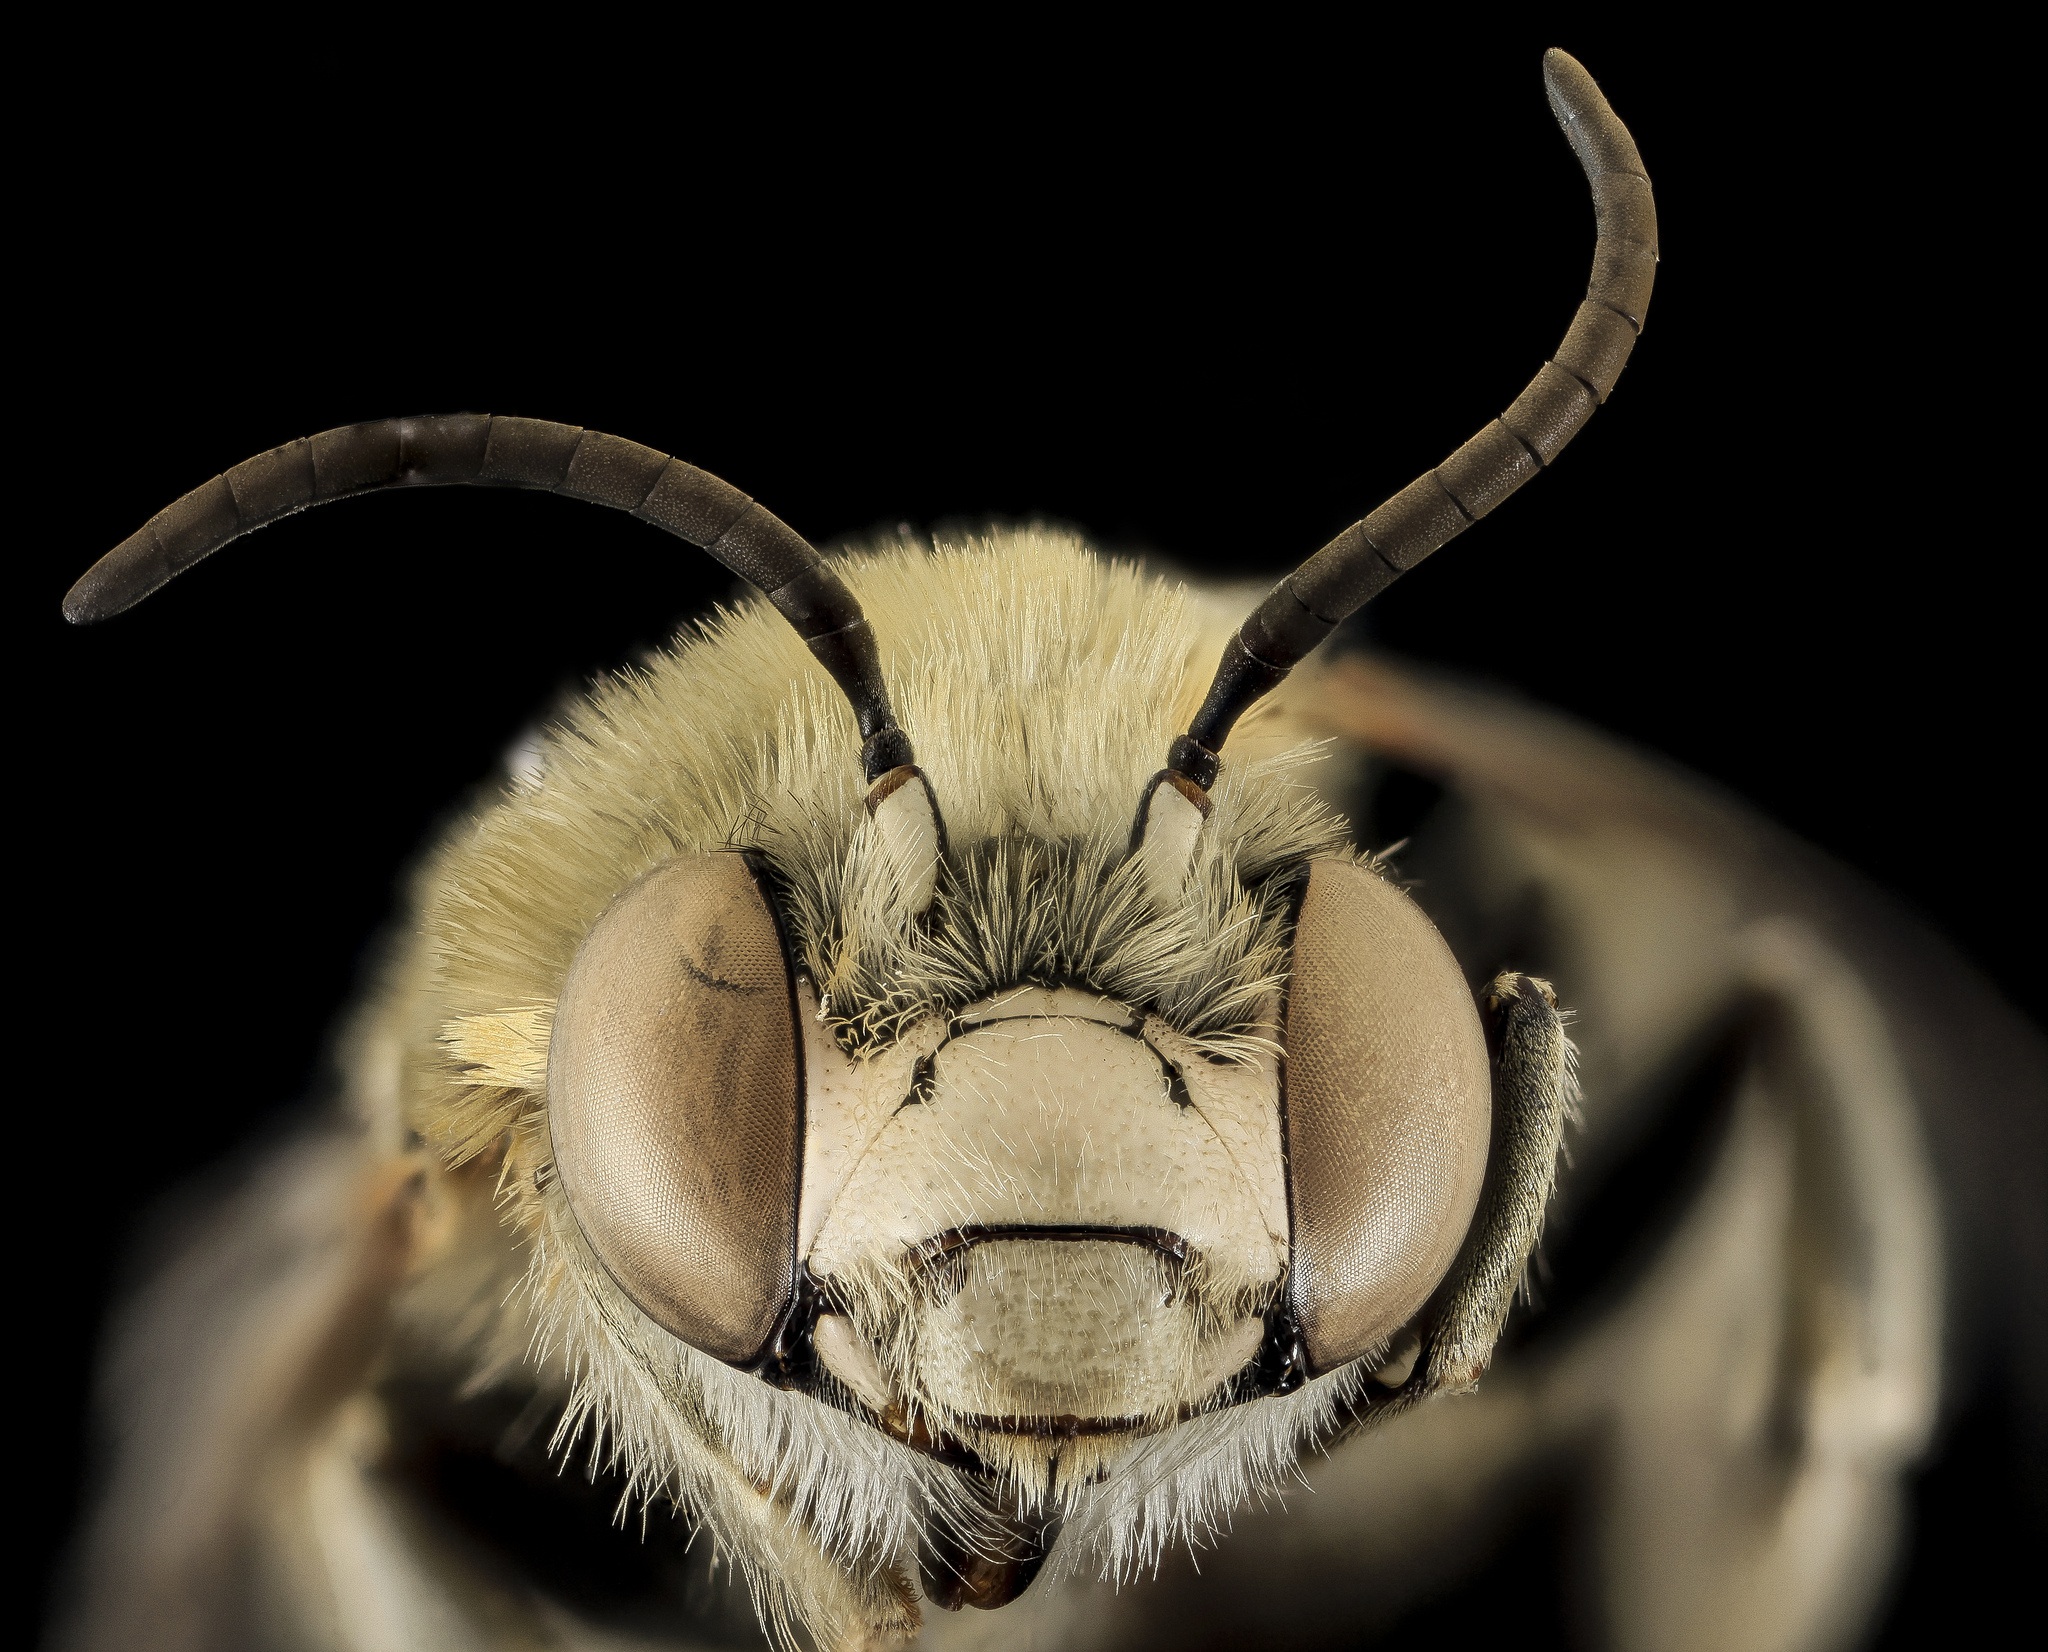
photography, wildlife, horn, pollen, insect, macro, bug, moth, skull, fauna, invertebrate, close up, wings, bee, head, sting, macro photography, membrane winged insect